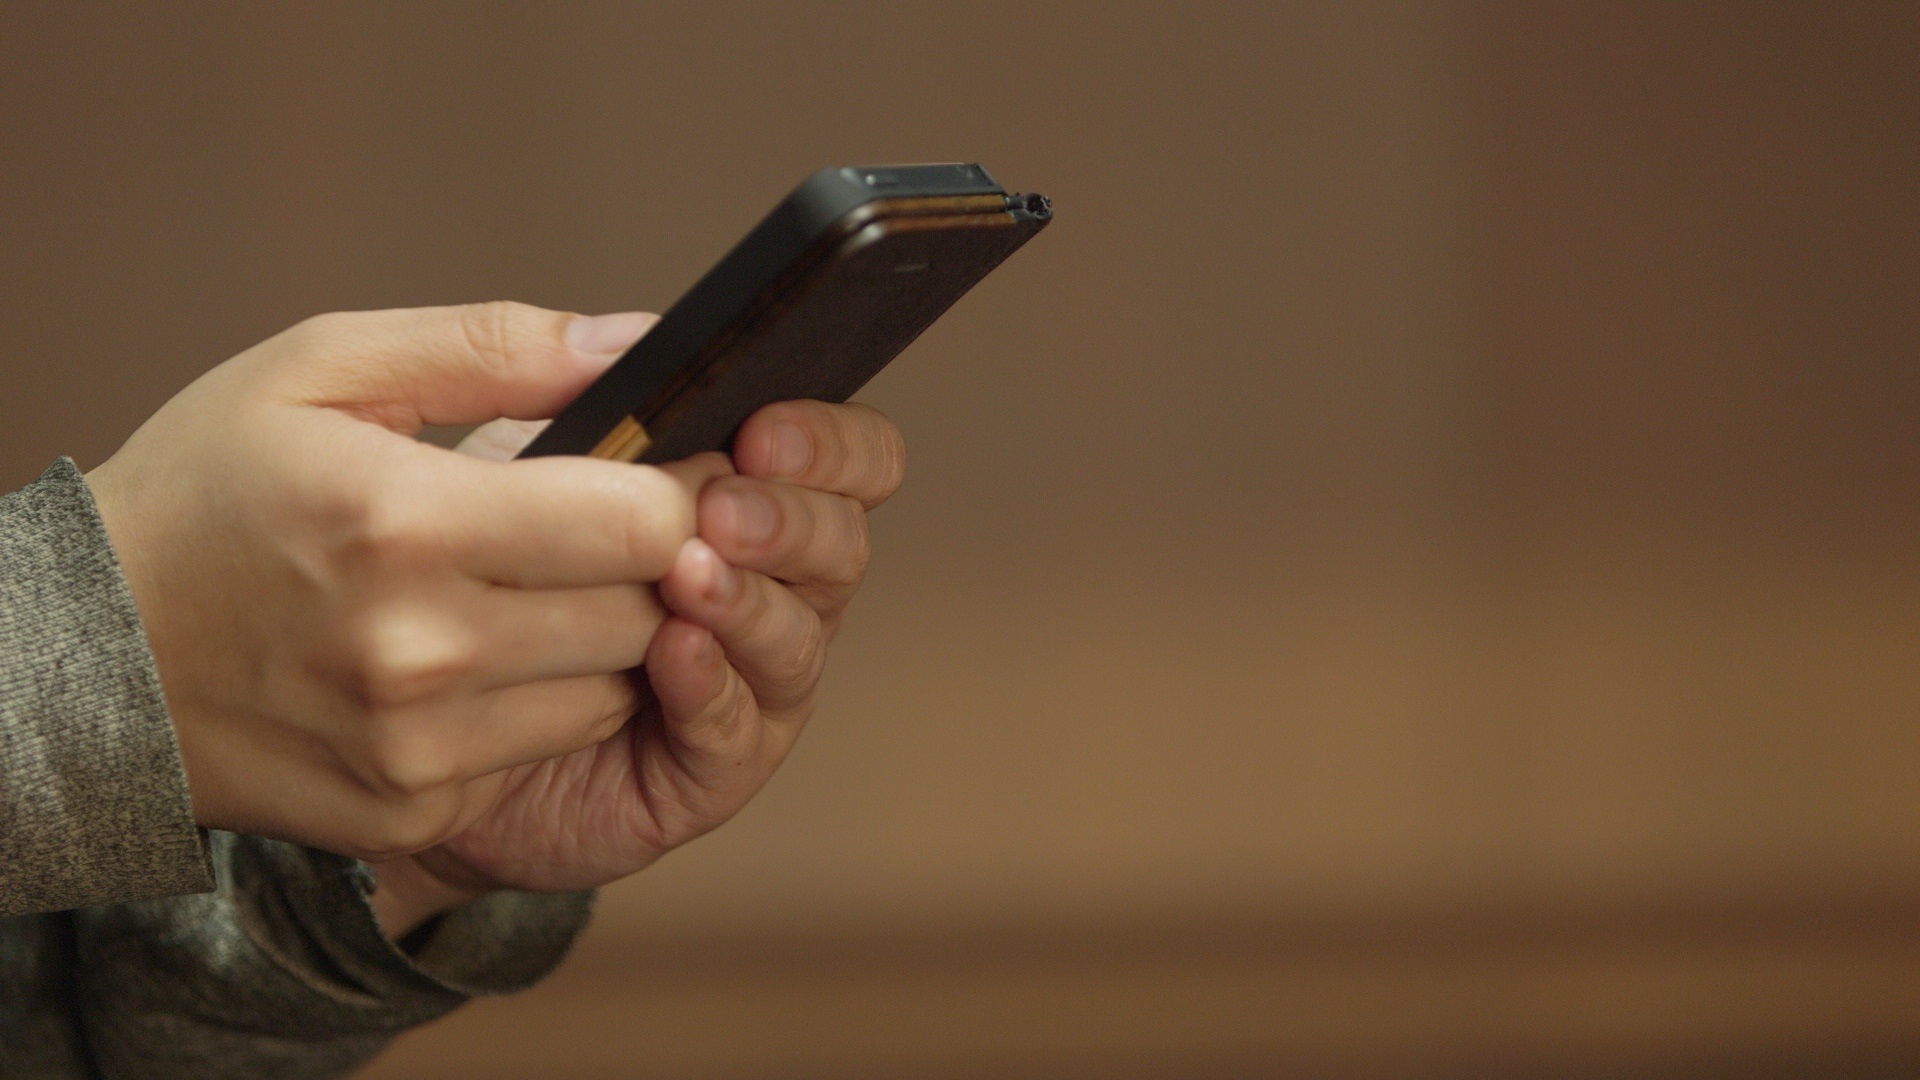
iphone, smartphone, mobile, writing, hand, technology, finger, gadget, mobile phone, weapon, device, close up, smart phone, hands, gun, firearm